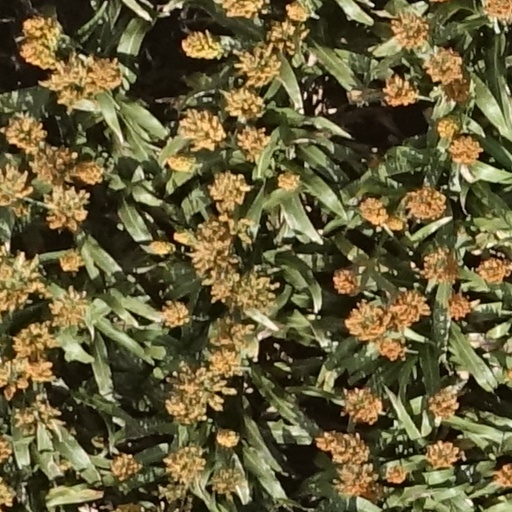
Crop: sorghum